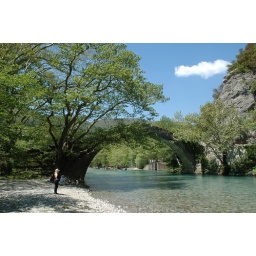
Bridge over clear water